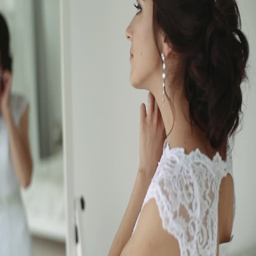
girl wears earrings in front of a mirror